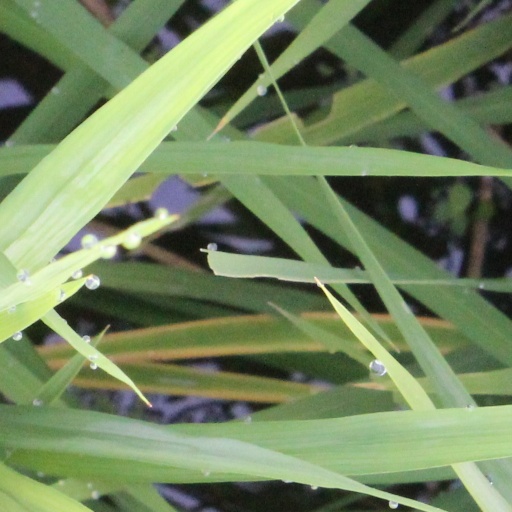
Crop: rice